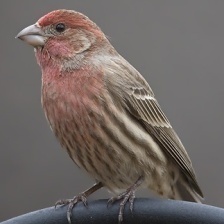
Species: HOUSE FINCH
Scientific name: HAEMORHOUS MEXICANUS
ImageNet parent category: house_finch